Vulgate manuscripts

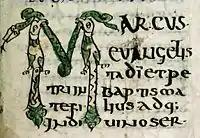
Vulgate of Mark 1:1ff in an illuminated manuscript held at Autun

The Vulgate is a late-4th-century Latin translation of the Bible, largely edited by Jerome, which functioned as the Catholic Church's "de facto" standard version during the Middle Ages. The original Vulgate produced by Jerome around 382 has been lost, but texts of the Vulgate have been preserved in numerous manuscripts, albeit with many textual variants.